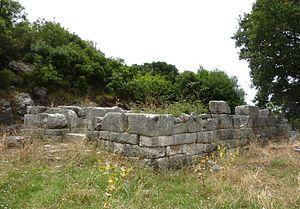
Temple d'Athéna à Phigalie, Grèce
Phigalie est une ancienne cité grecque arcadienne située dans le Péloponnèse, en bordure du village de Figalia - connu sous le nom de Pavlitsa jusqu'au XXᵉ siècle.